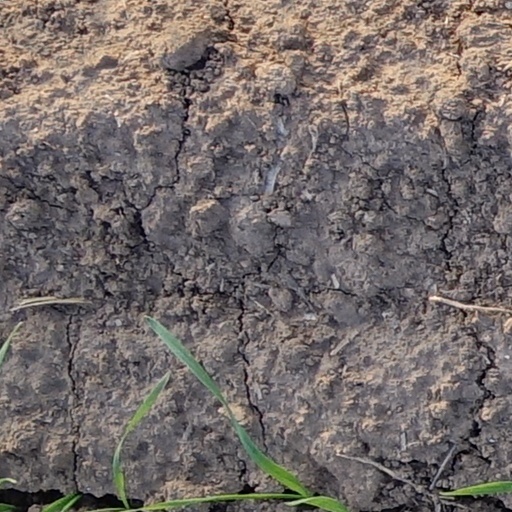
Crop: wheat